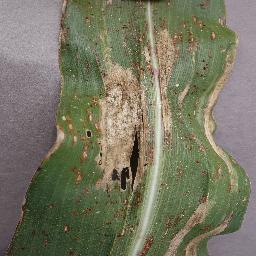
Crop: corn
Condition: (maize)_northern_blight